Messerschmitt P.1099

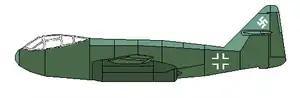

The Messerschmitt P.1099 was a two-seat prototype jet aircraft developed by Messerschmitt for the "Luftwaffe" before the end of the Second World War.